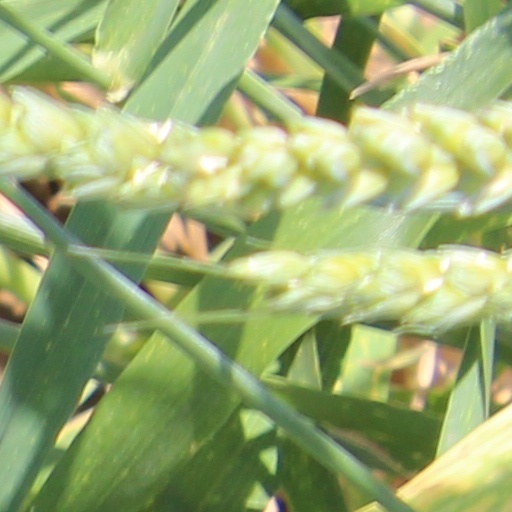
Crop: wheat